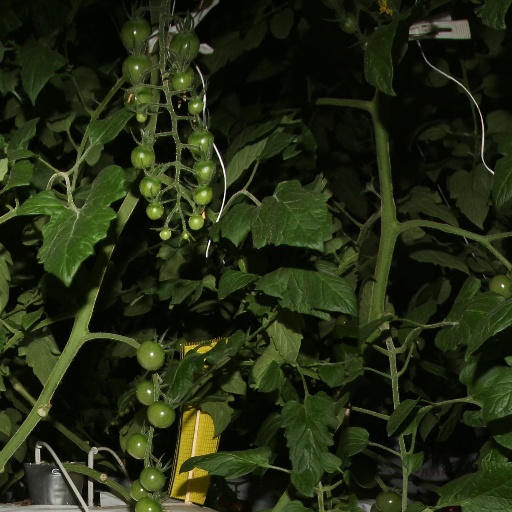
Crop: tomato